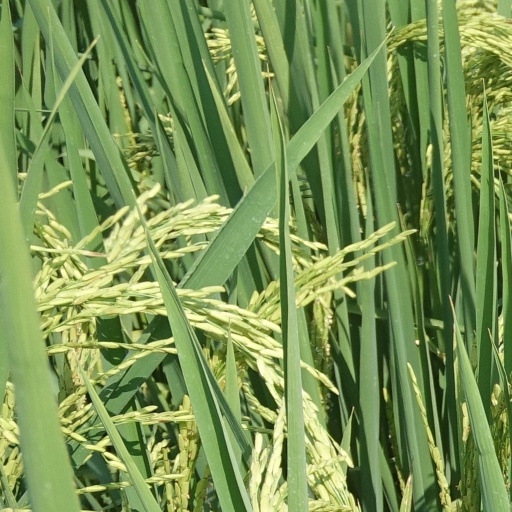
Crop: rice